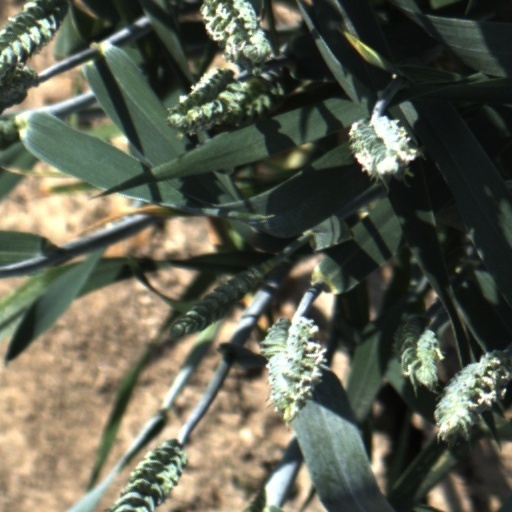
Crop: wheat